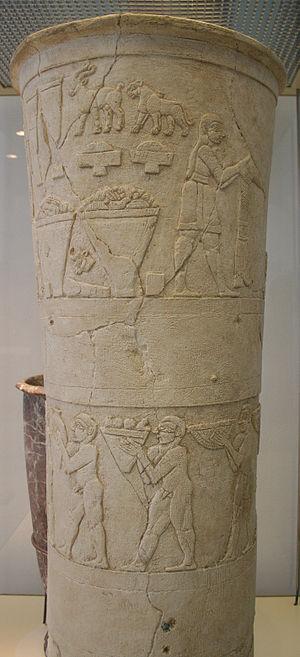
Sumer est une région située à l'extrême sud de la Mésopotamie antique, couvrant une vaste plaine parcourue par le Tigre et l'Euphrate, bordée, au sud-est, par le golfe Persique. Il s'y est développé une importante civilisation à compter de la fin du IVᵉ millénaire av. J.-C. et durant le IIIᵉ millénaire av. J.-C.